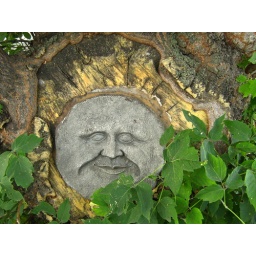
I found this delightful face in a tree whilst out walking in the Sunnyside neighbourhood of Calgary.